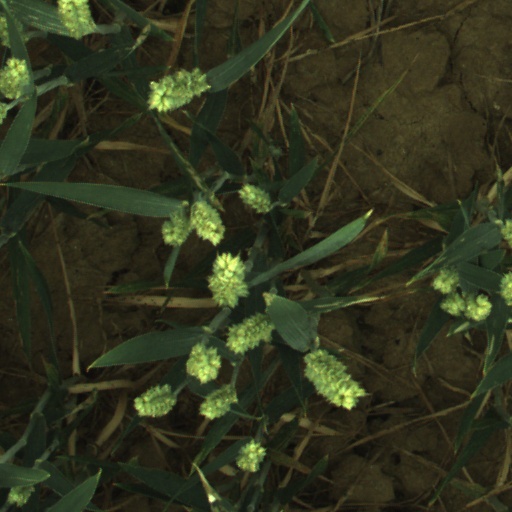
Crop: wheat